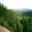
Label: forest